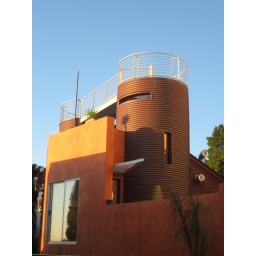
Including the very interesting door in the shot would also have included the street number, so no.